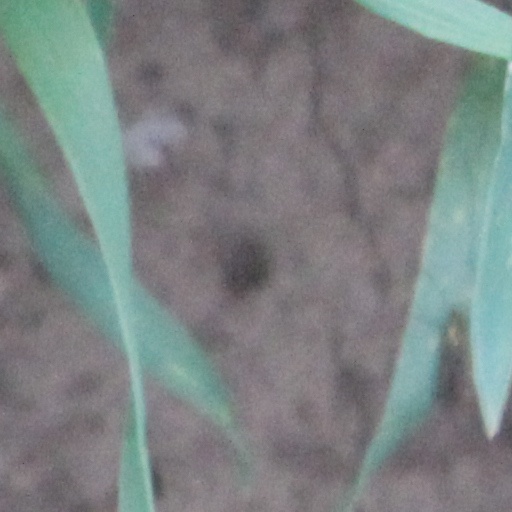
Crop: wheat